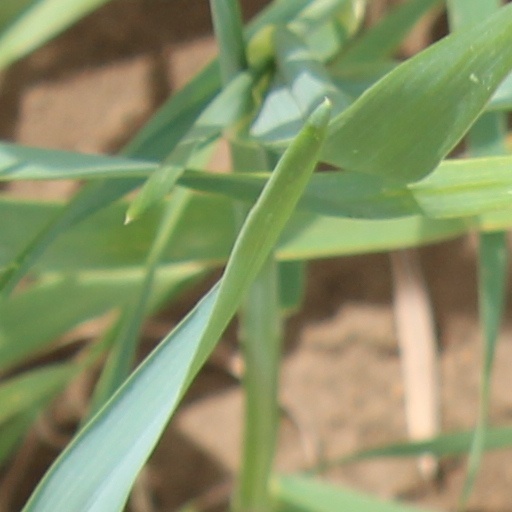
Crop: wheat